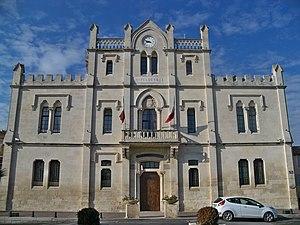
Mairie de Saint Gilles (30)
Cet article dresse la liste par ordre de mandat des maires de la commune française de Saint-Gilles, située dans le département du Gard en région Occitanie.